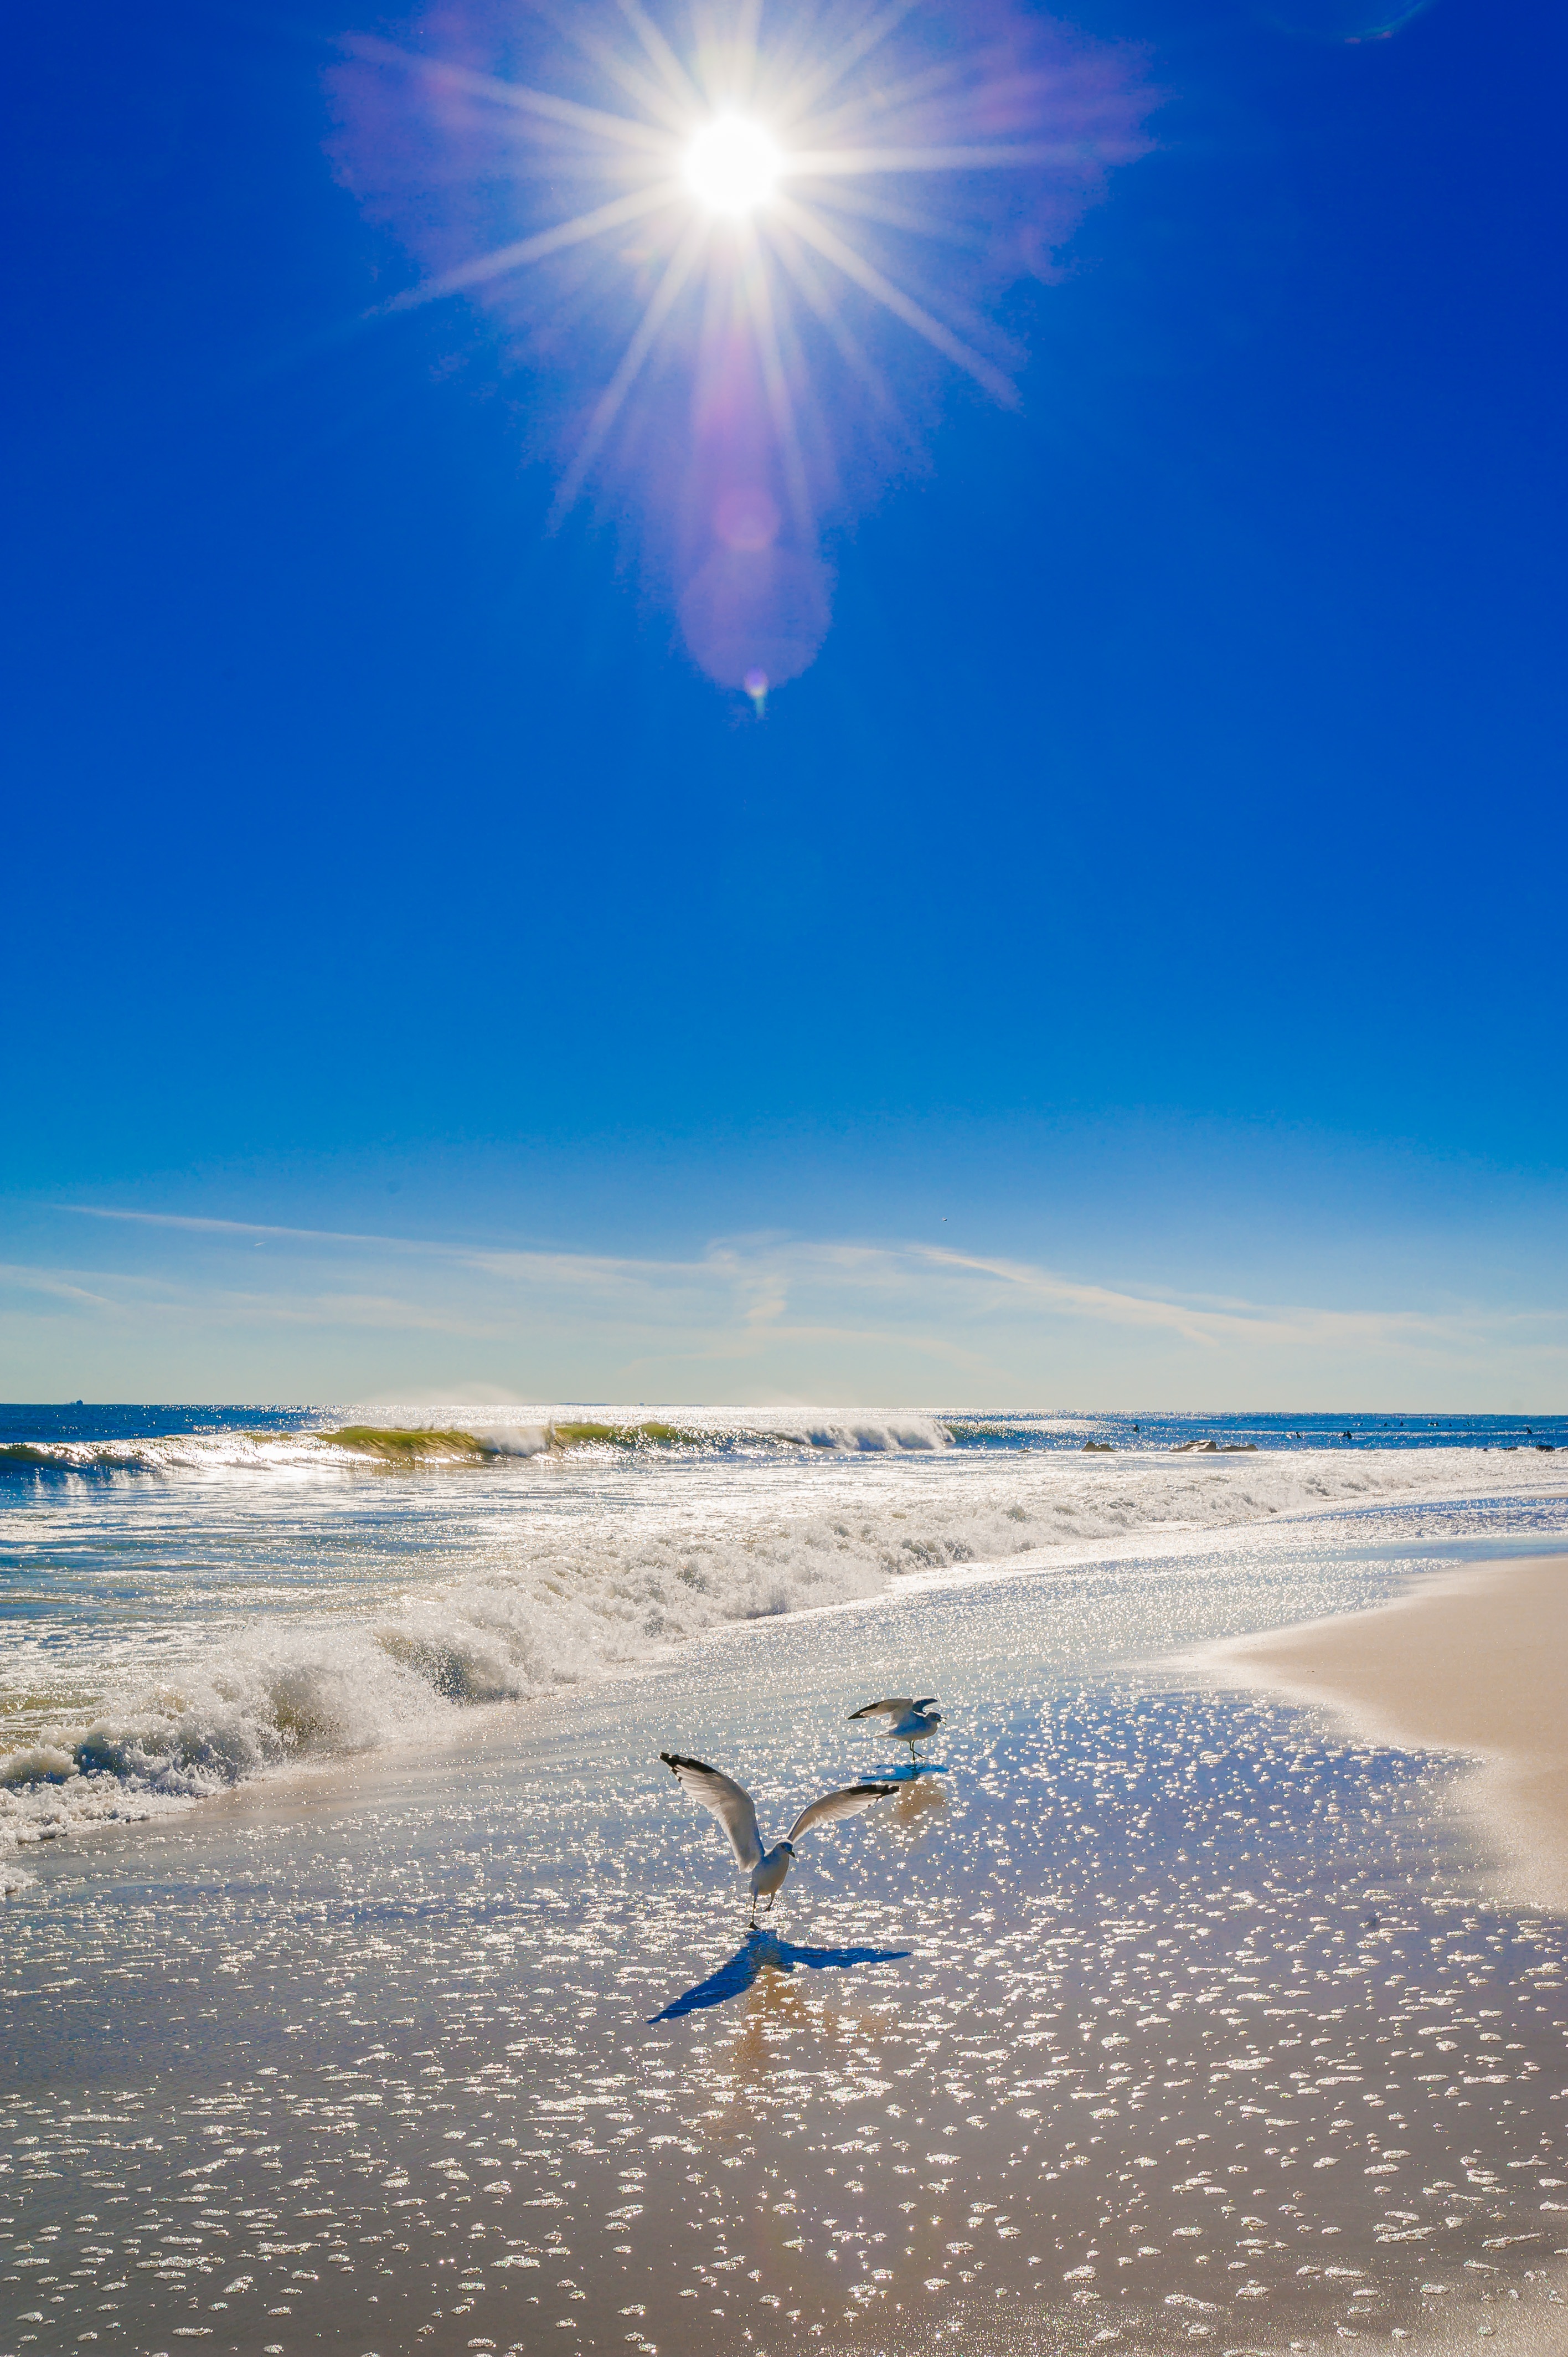
beach, sea, coast, water, nature, sand, ocean, horizon, sky, sun, sunlight, shore, wave, wind, seagull, summer, vacation, travel, tropical, blue, toy, sunny, atmosphere of earth, wind wave